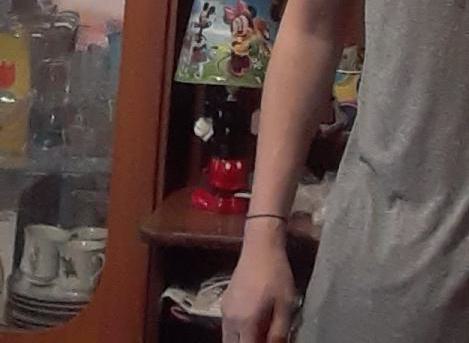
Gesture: no_gesture